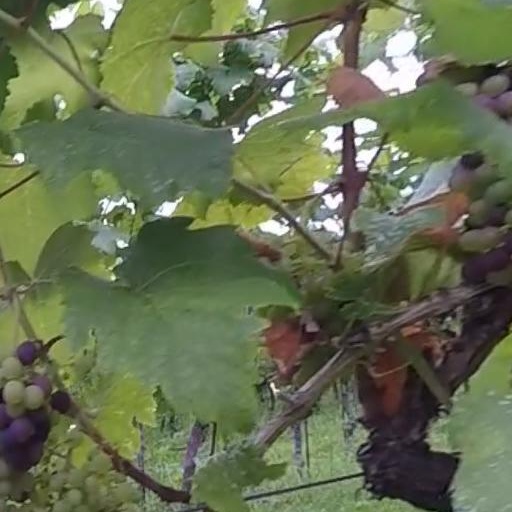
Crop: grape